Driggs Dart

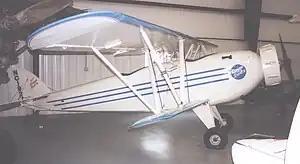
A Salmson-powered Dart II preserved airworthy at the Historic Aircraft Restoration Museum near St Louis, Missouri in June 2006. Note the sesquiplane layout with stub lower wing.

The Driggs Dart was an American-built light sporting aircraft of the late 1920s.